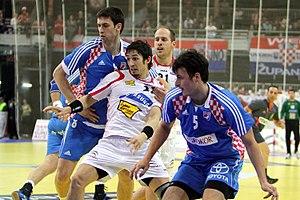
Marko Kopljar, né à Požega en Croatie alors en Yougoslavie, le 12 février 1986 est un joueur croate de handball. Il mesure 2,10 m et pèse 108 kg. Il évolue au poste d'arrière droit en Équipe de Croatie et dans le club allemand du Füchse Berlin.